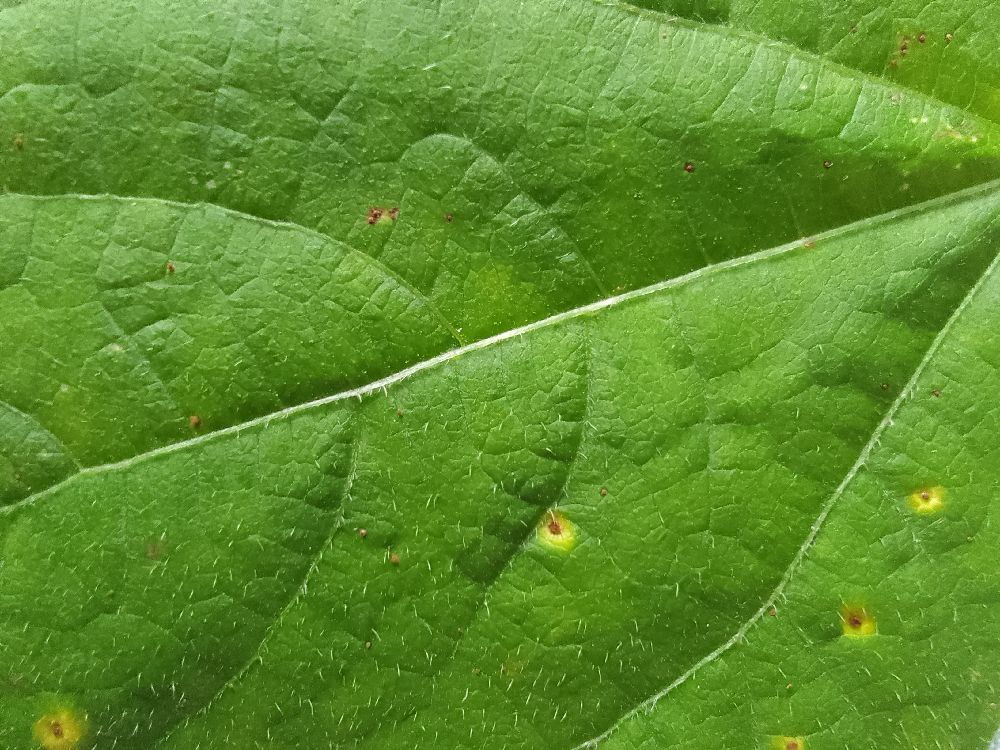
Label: rust